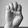
ASL letter: E